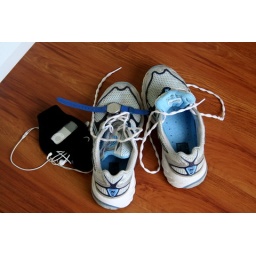
Shoes, ipod and running watch. Discarded by the back door after my run on Sunday.